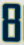
Number: 8